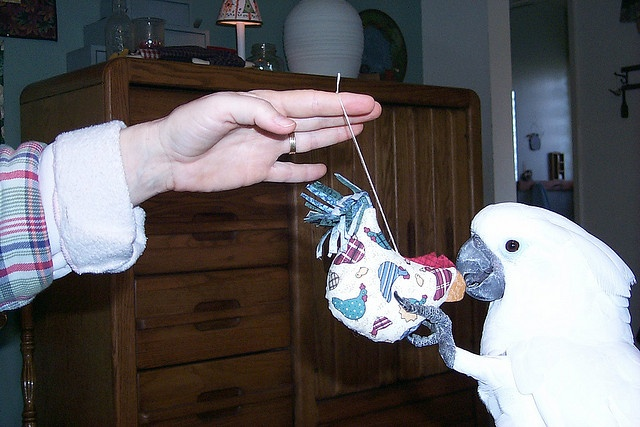
A person that is playing with a bird.
A bird is playing with a toy bird on a string.
A white cockatoo is playing with a stuffed toy
A person is swinging a toy in front of a white cockatoo.
A white parrot playing with a stuffed animal bird